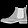
Label: Ankle boot